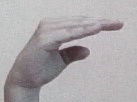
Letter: jeem